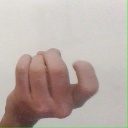
अक्षर: ज